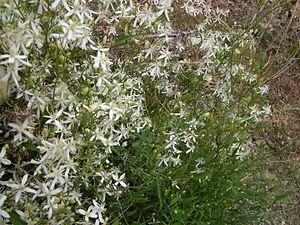
fleurs blanches inconnues prises a banyuls, terrain cailloteux shiste